Bionic Commando (1988 video game)

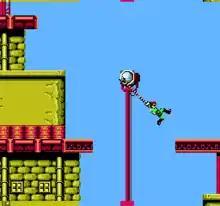
Ladd cannot jump, so he uses his bionic arm to swing across gaps and obstacles.

"Bionic Commando" is a platform game in which the player controls Ladd, whose mission is to rescue Super Joe and to stop the Albatros project. The game begins on an overworld map, where, Starting at Area 0, players can move Ladd's helicopter to any connected Area on the map in a nonlinear fashion. Each time Ladd's helicopter moves, the enemy ground vehicles will also move. Once the helicopter reaches its destination without crossing over the path of an enemy vehicle, the player can choose to "descend" and play that area or to "transfer" to a different Area. If the helicopter is intercepted by an enemy vehicle, then Ladd must engage the enemy in an overhead shooter level similar to Capcom's "Commando". Ladd, armed with a weapon and his grappling hook that he can swing around in a circle to deflect bullets and enemies, must defeat the enemy soldiers and reach the end of the stage. These are the only stages where the player can earn a continue.